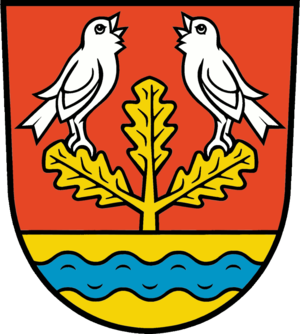
Vogelsang est une commune de l’arrondissement d'Oder-Spree, au Brandebourg, en Allemagne.